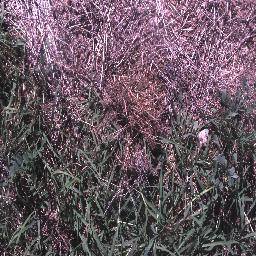
Label: negative